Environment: lab
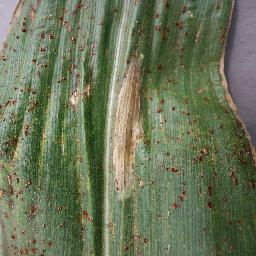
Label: northern_corn_leaf_blight